Elvin Jones

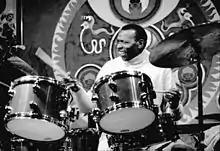
Elvin Jones at Keystone Korner, San Francisco, California. April 22, 1980.

Jones remained active after leaving the Coltrane group, and led several bands in the late 1960s and 1970s that are considered influential groups. Notable among them was a trio formed with saxophonist and multi-instrumentalist Joe Farrell and (ex-Coltrane) bassist Jimmy Garrison, with whom he recorded the Blue Note albums "Puttin' It Together" and "The Ultimate". Jones recorded extensively for Blue Note under his own name in the late 1960s and early 1970s with groups that featured prominent as well as up and coming musicians. The two-volume "Live at the Lighthouse" showcases a 21- and 26-year-old Steve Grossman and Dave Liebman, respectively. Jones also played on many albums of the "modal jazz era", such as "The Real McCoy" with McCoy Tyner and "Speak No Evil" with Wayne Shorter.